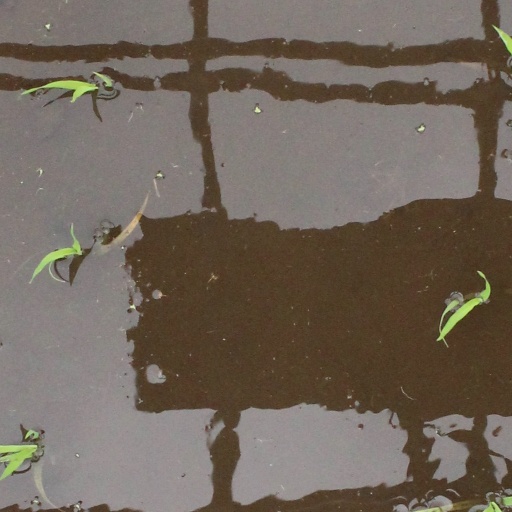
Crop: rice